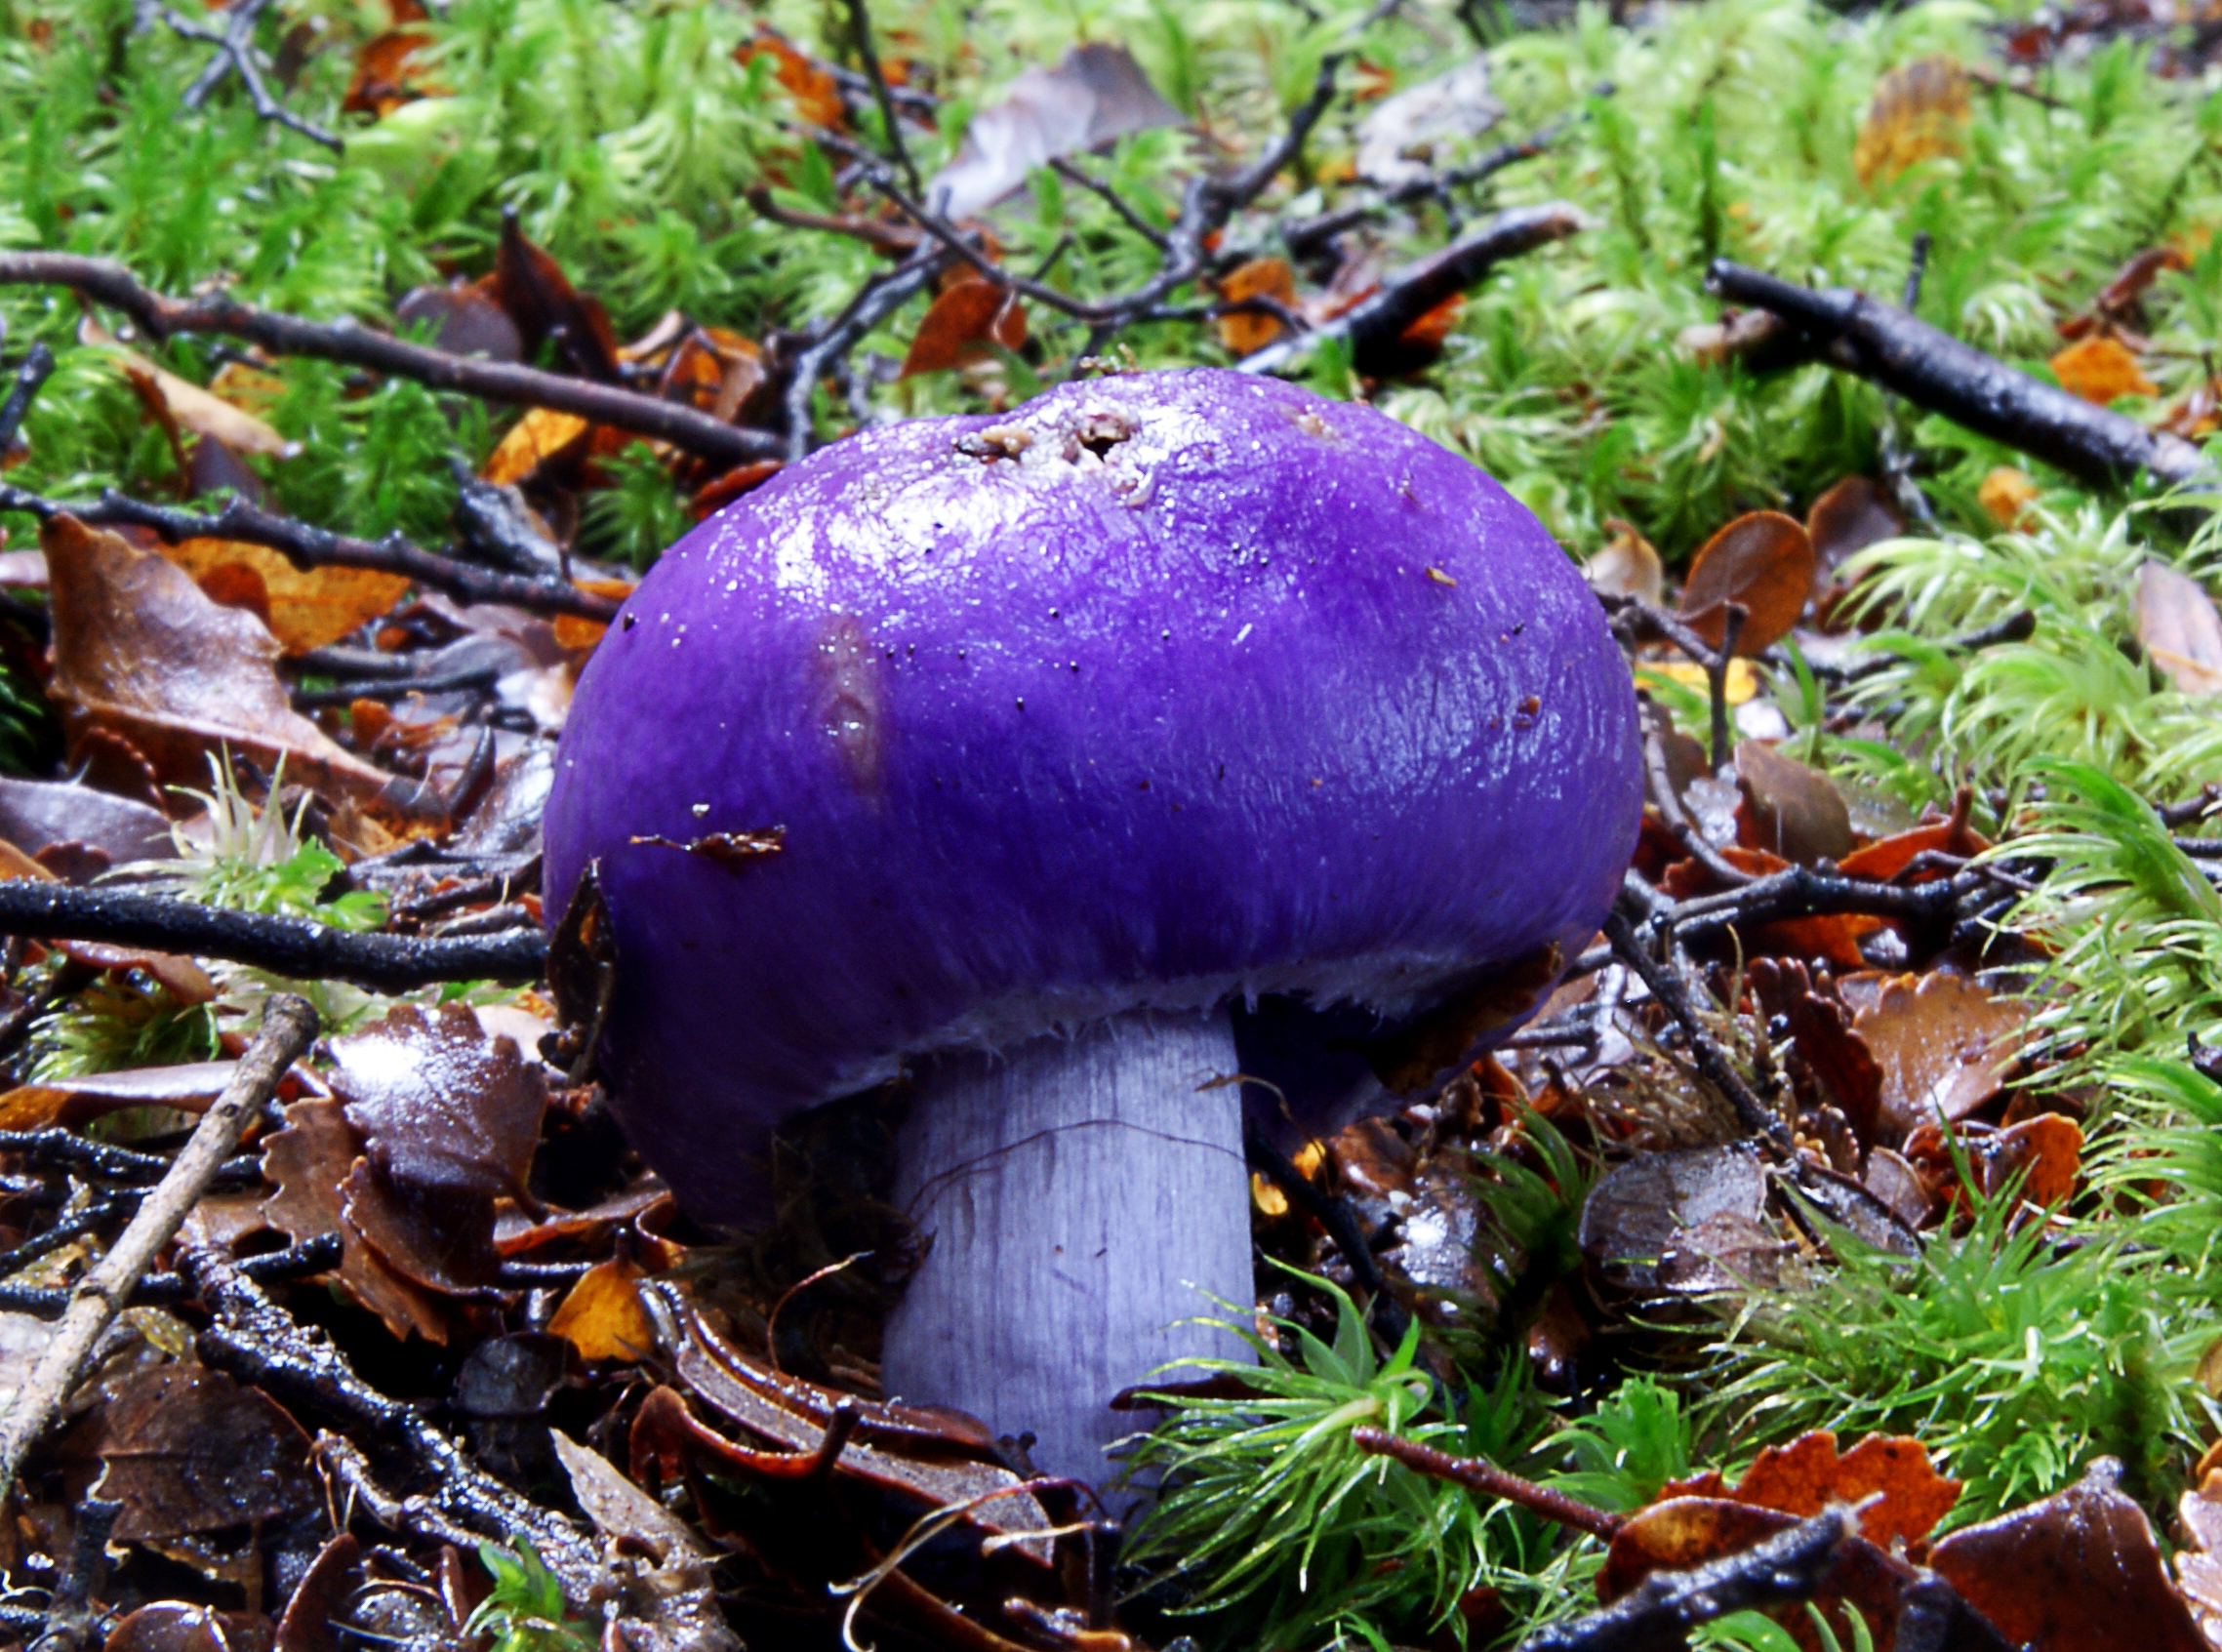
tree, nature, forest, flower, purple, autumn, botany, mushroom, flora, fauna, fungus, fungi, woodland, habitat, sonydslra300, agaric, bolete, auriculariales, agaricus, macro photography, purplepouchfungus, edible mushroom, natural environment, medicinal mushroom, agaricomycetes, agaricaceae, penny bun, auriculariaceae